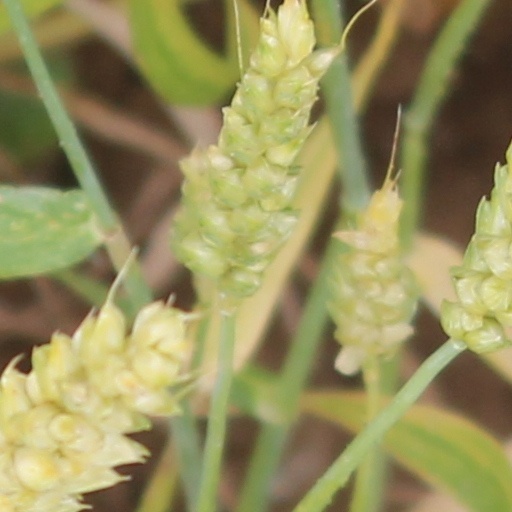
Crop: wheat